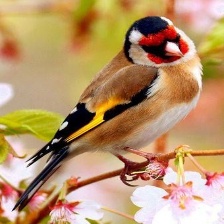
Species: EUROPEAN GOLDFINCH
Scientific name: CARDUELIS CARDUELIS
ImageNet parent category: goldfinch